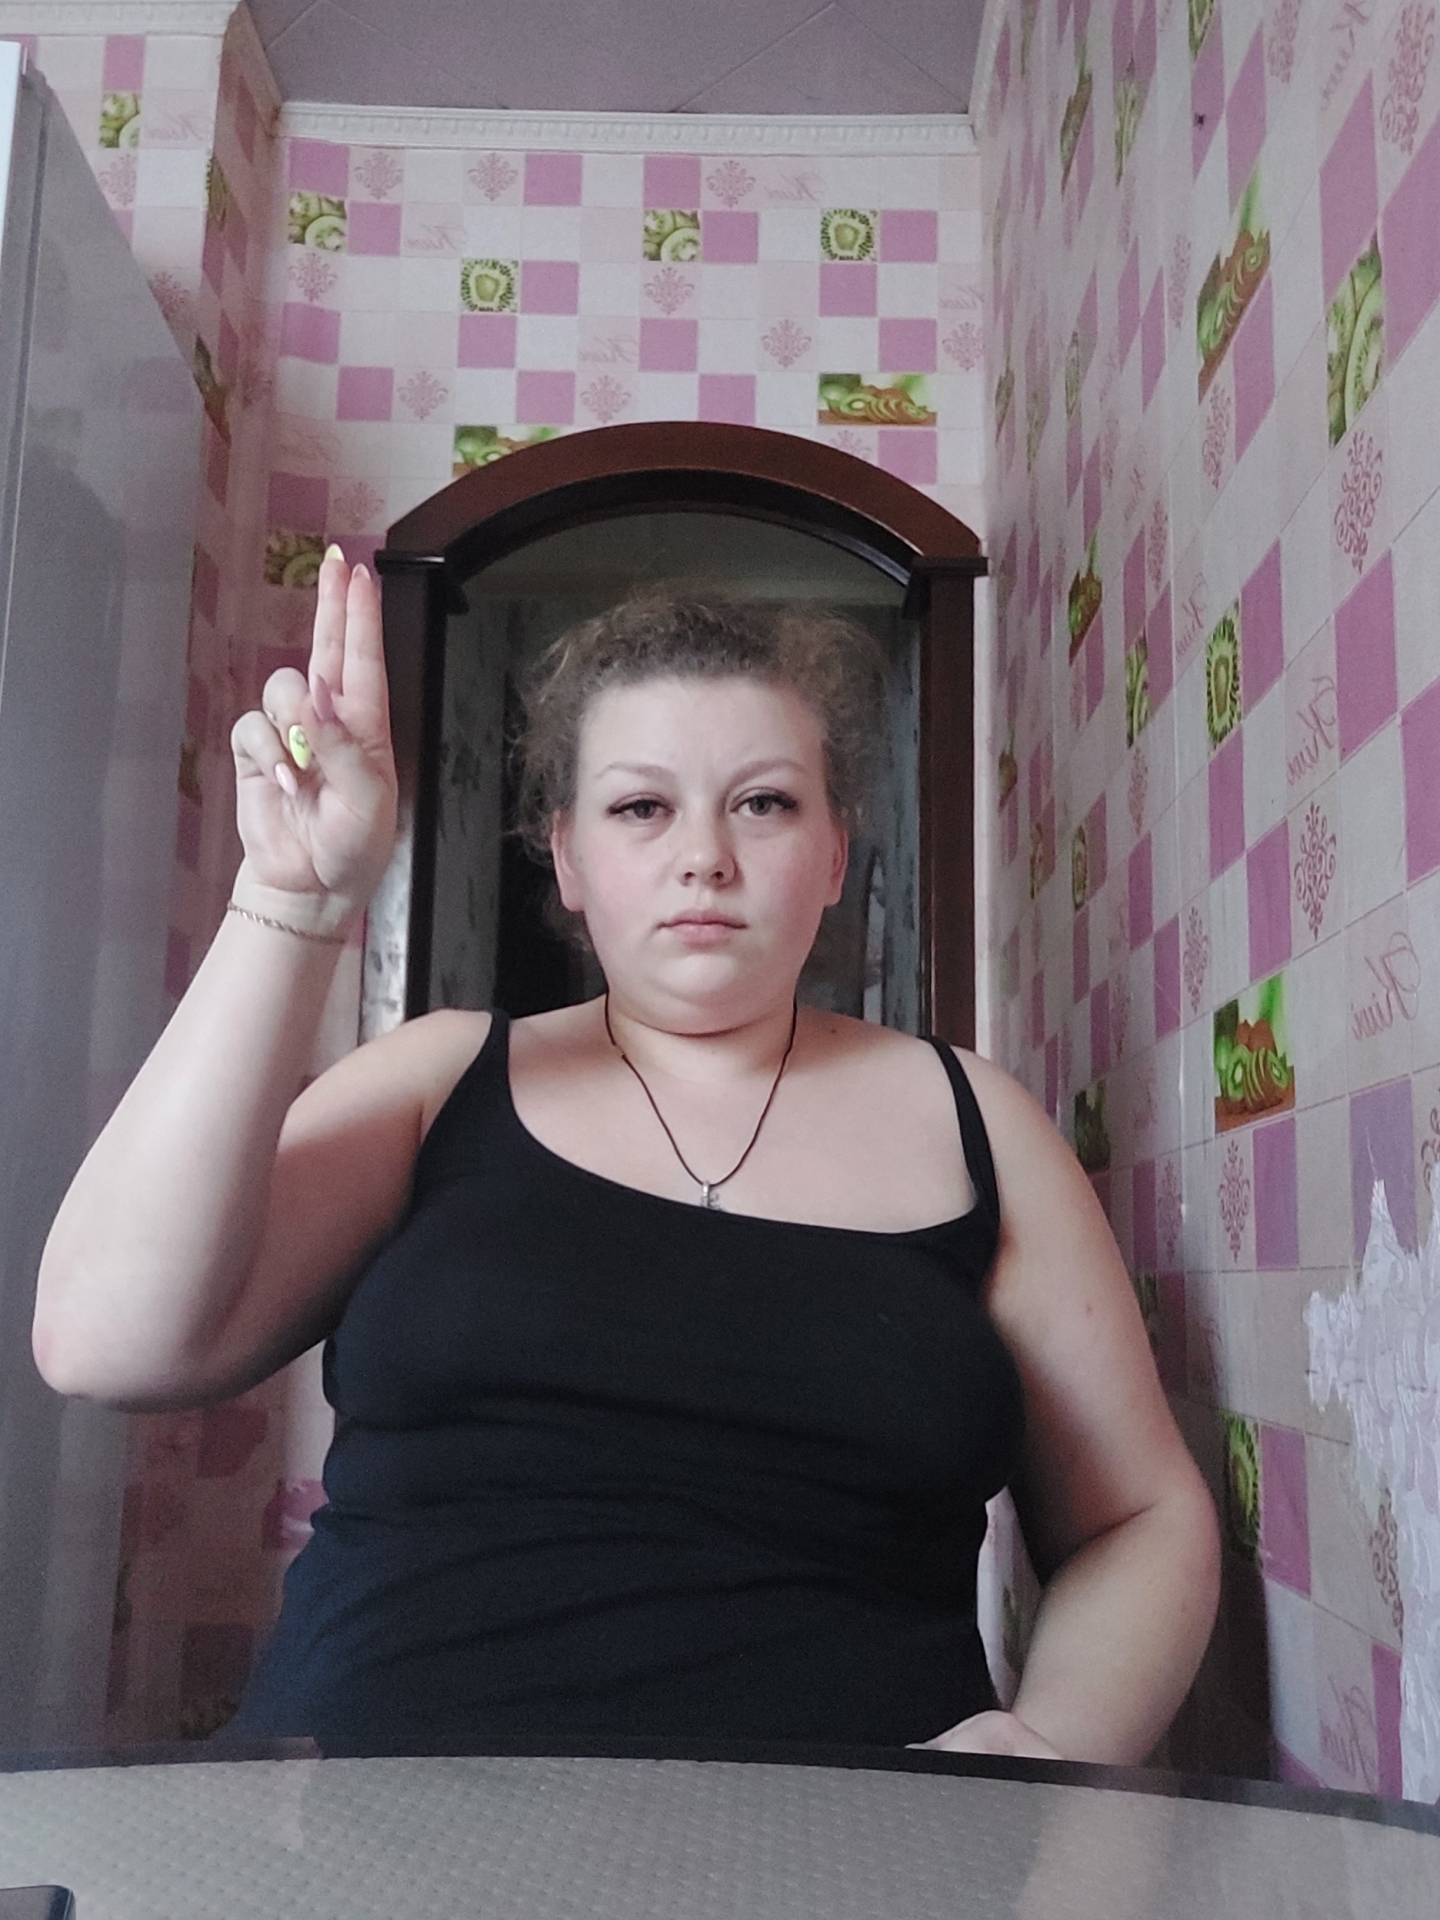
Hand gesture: two_up